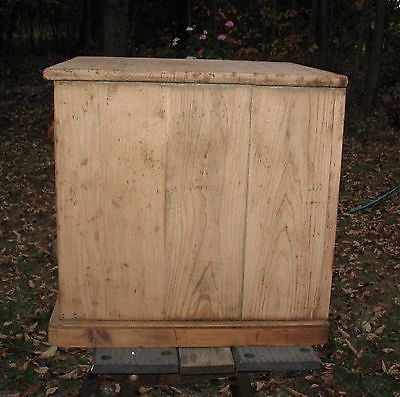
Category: cabinet